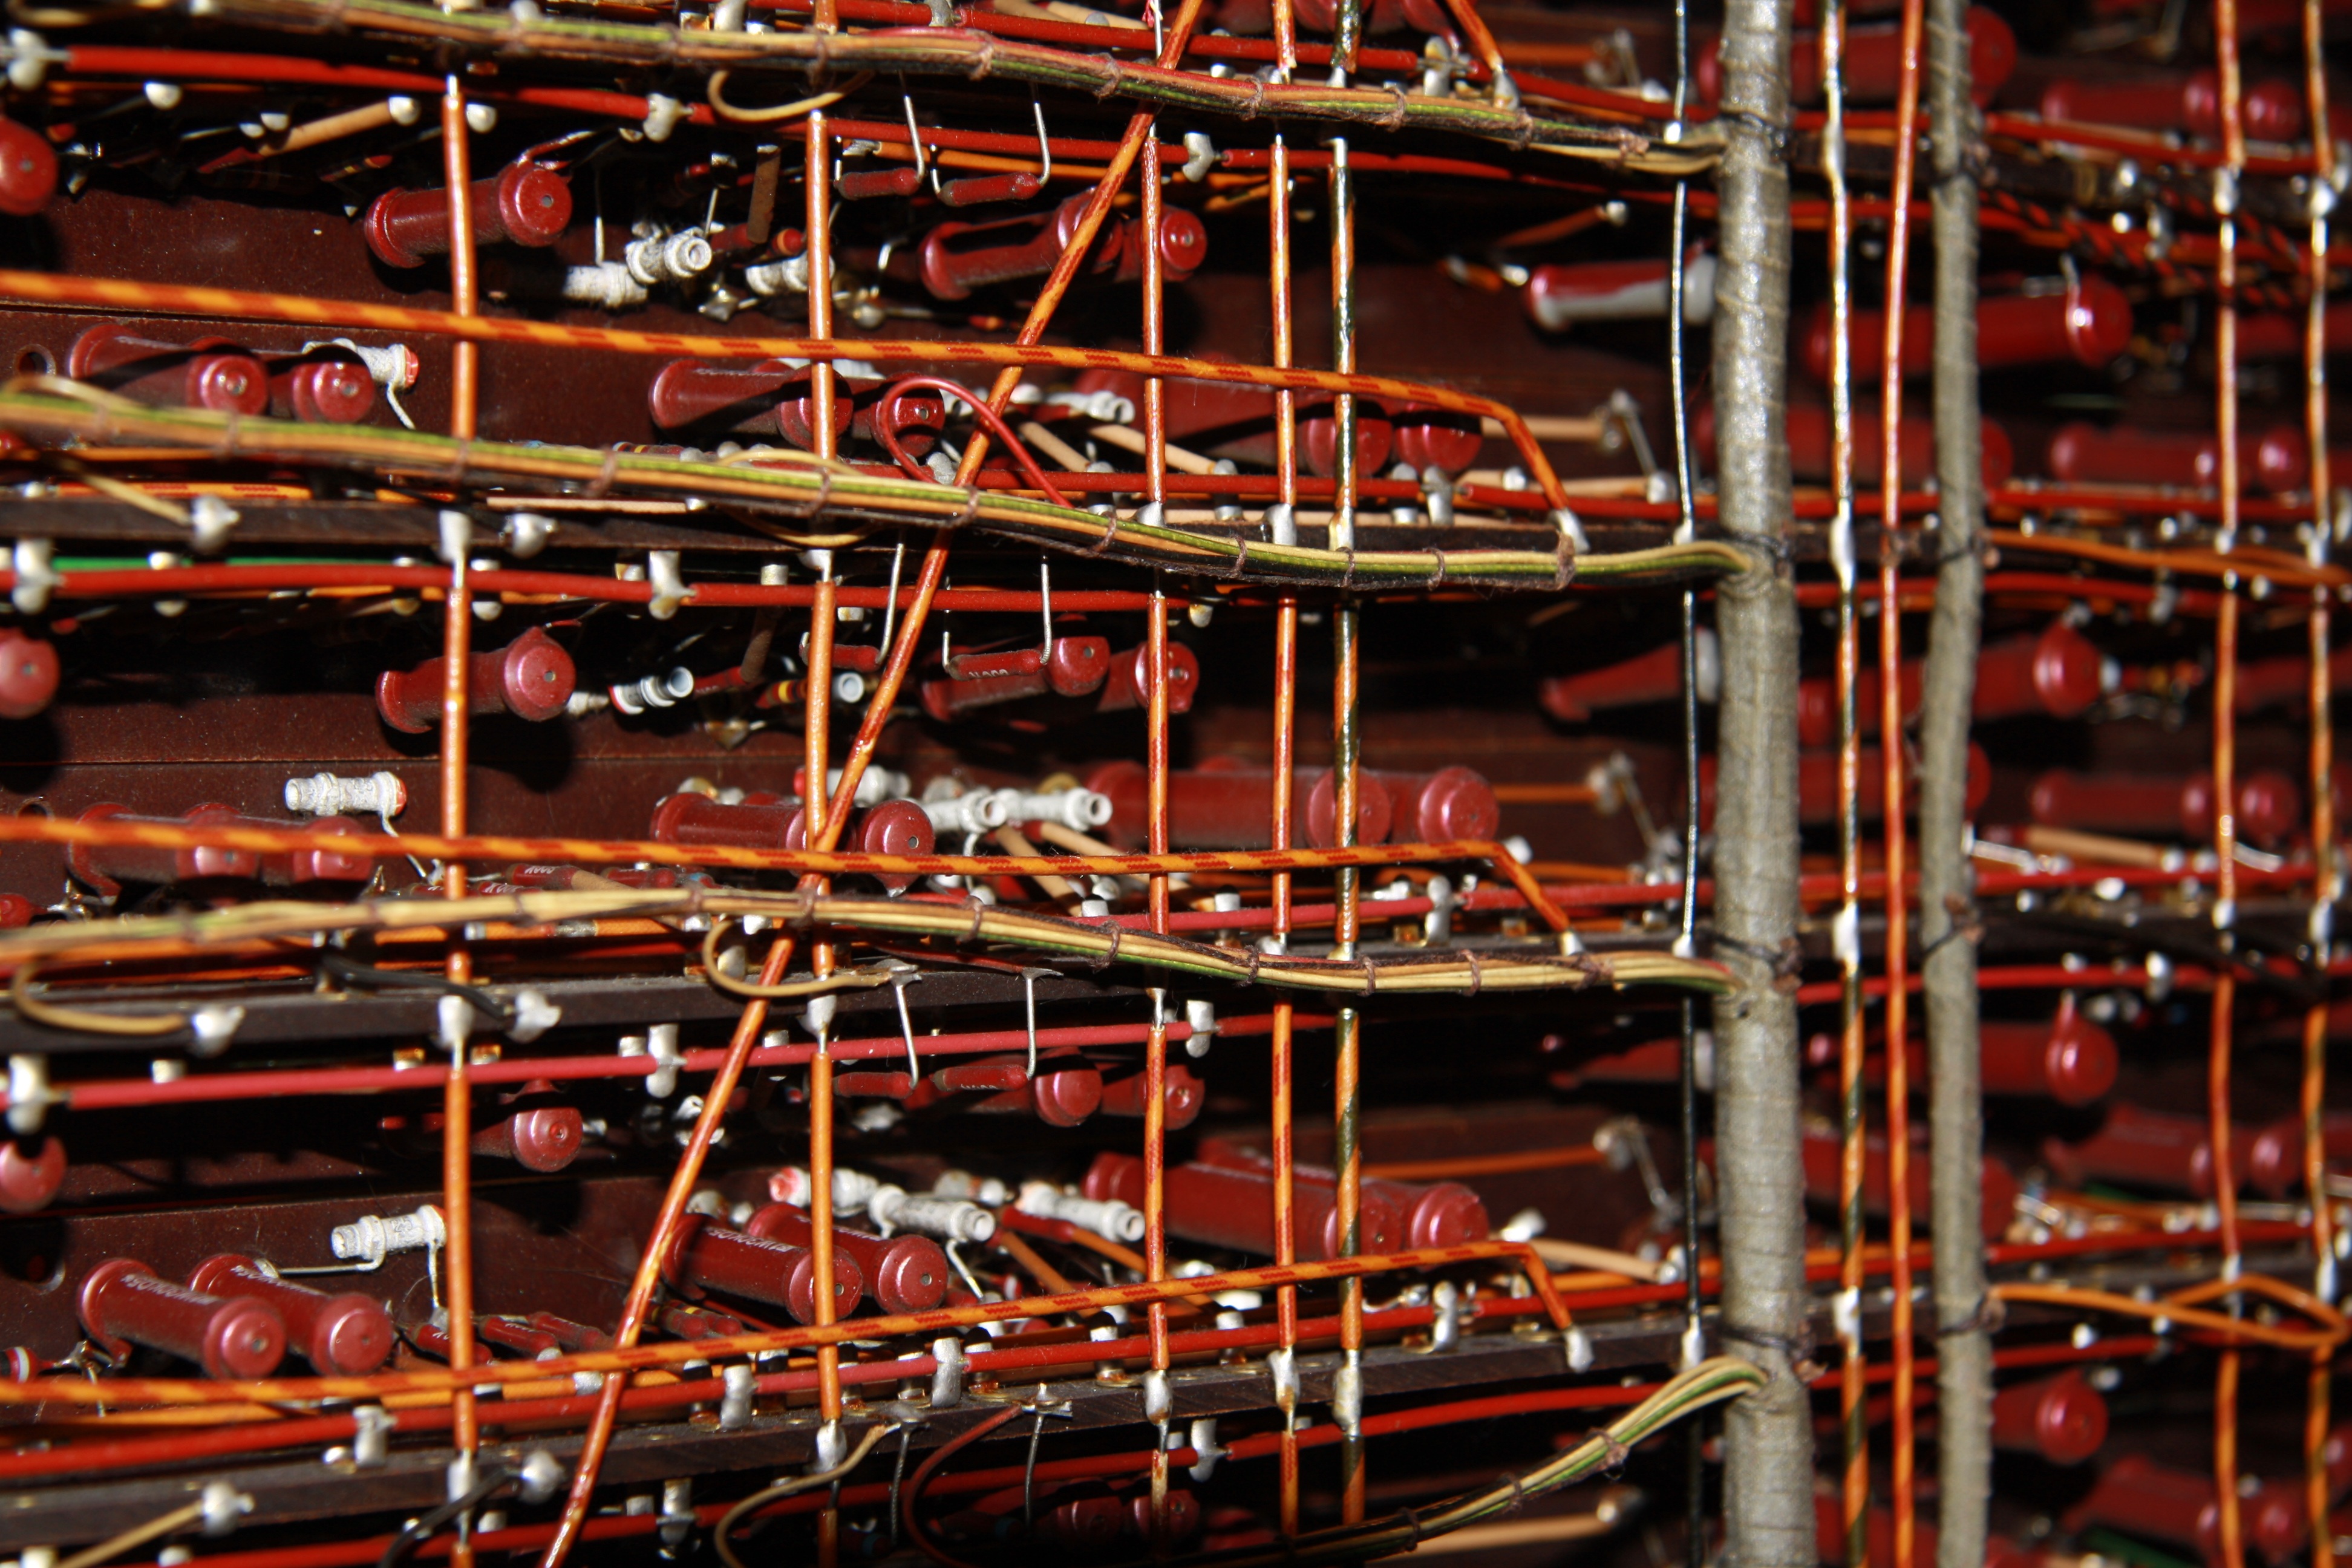
computer, technology, tube, metal, electronic, cool image, cool photo, wiring, valve, automation